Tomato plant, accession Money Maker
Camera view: horizontal (90 deg, fisheye); turntable rotation: 90 degrees
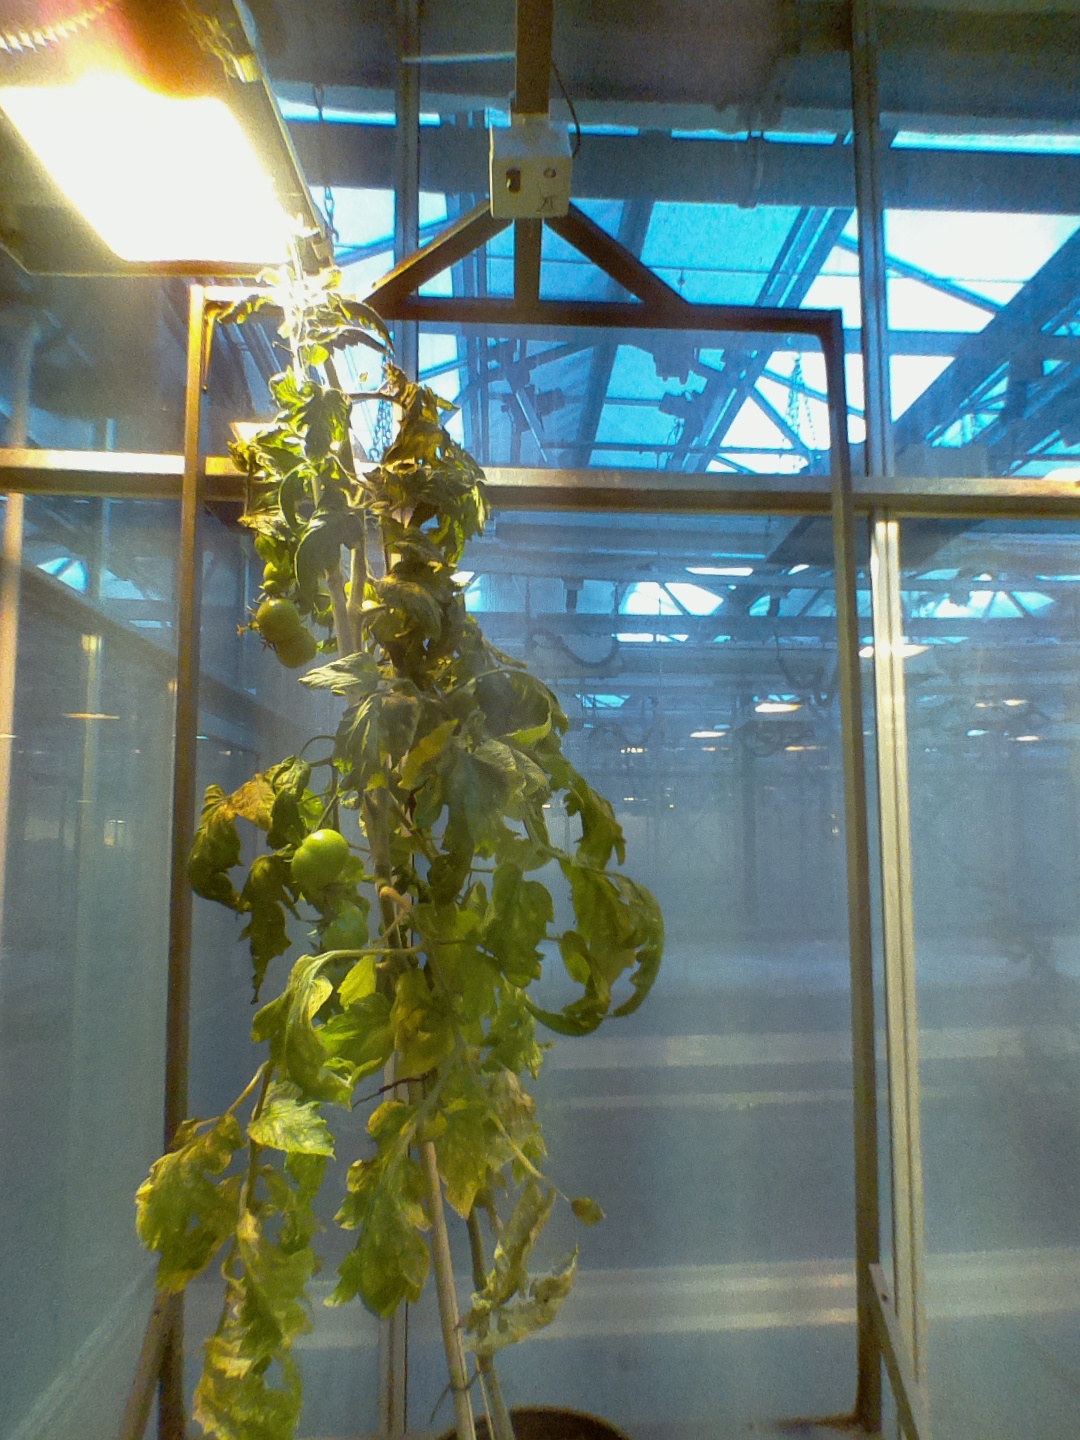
BBCH growth stage 77: 70%-80% of final fruit size